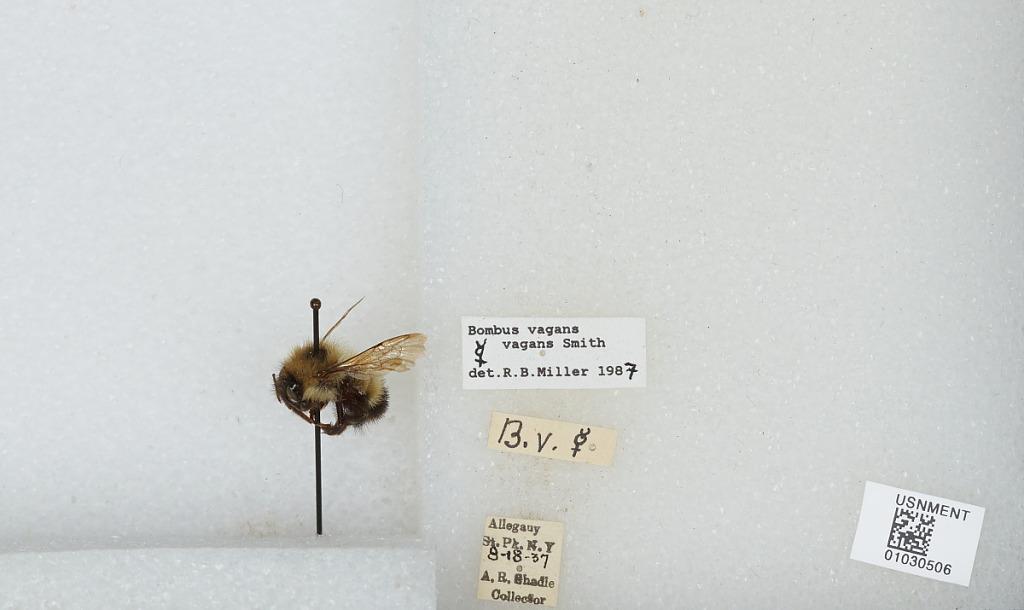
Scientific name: Bombus (Pyrobombus) vagans vagans Smith
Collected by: A. Shadle
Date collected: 1937-8-18
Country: United States
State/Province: New York
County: Cattaraugus
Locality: Allegany State Park
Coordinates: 42.0997, -78.7492
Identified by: Miller, R. B.